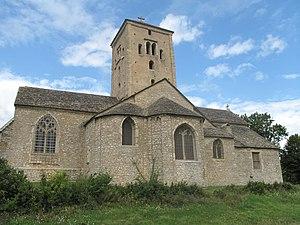
L'église de Saint-Martin de Laives, Saône-et-Loire
Laives est une commune française située dans le département de Saône-et-Loire en région Bourgogne-Franche-Comté.